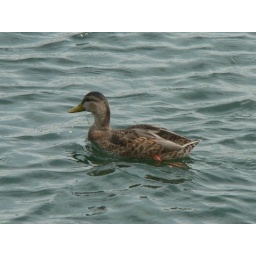
The obligatory duck in water shot.